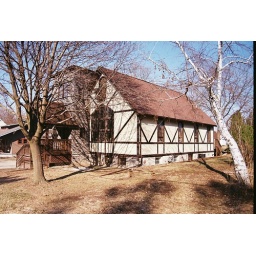
A very cool looking, at least from outside, home in Wisconsin's lake country